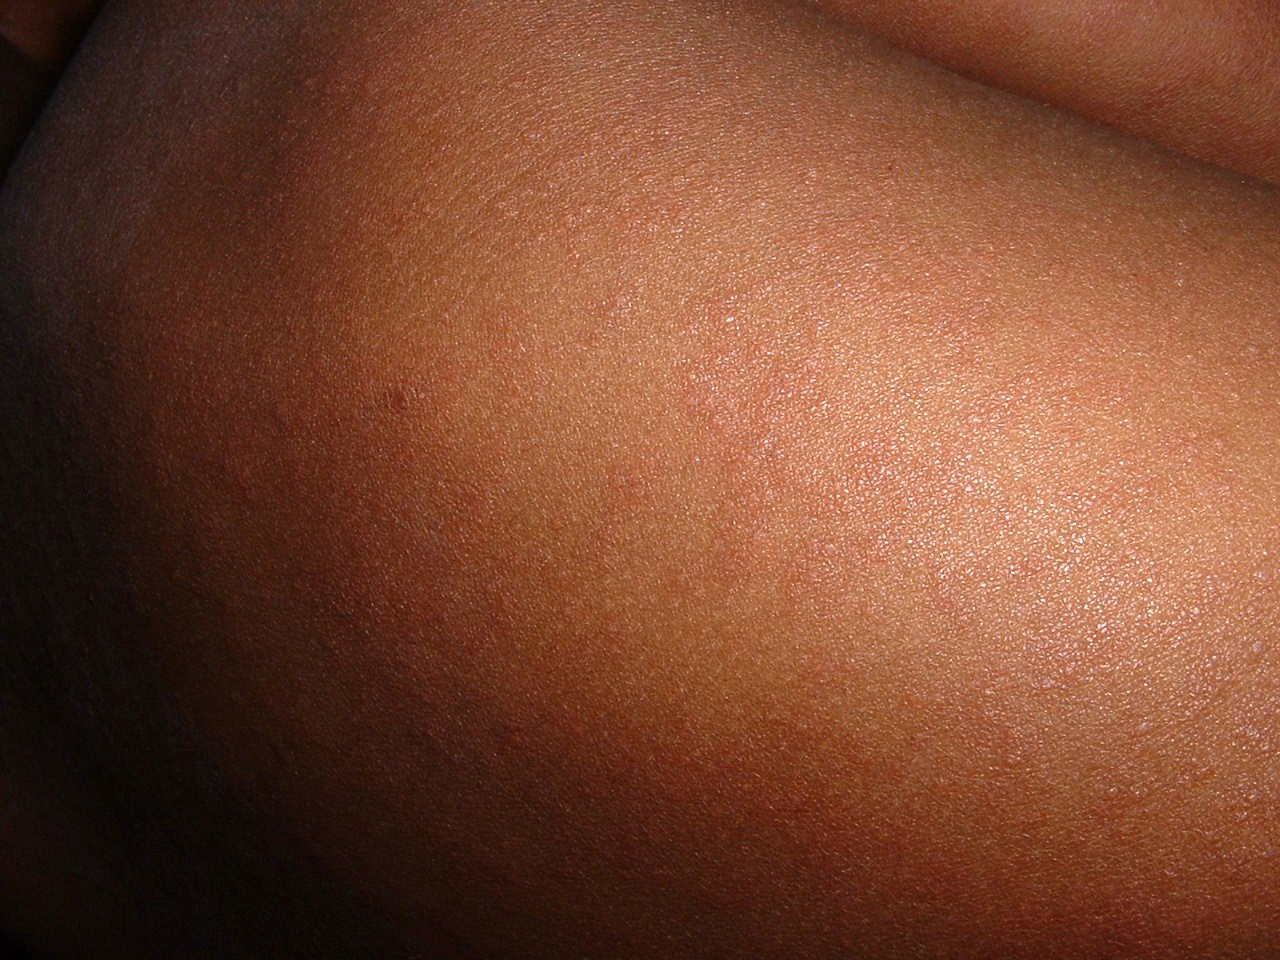
hand, photography, leg, finger, arm, lip, mouth, chest, close up, human body, face, nose, children, cheek, eye, skin, organ, infection, virus, disease, abdomen, vaccination, measles, infectious disease, exanthema